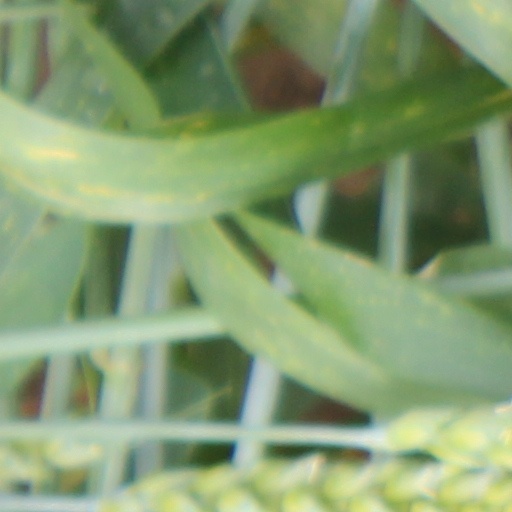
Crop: wheat